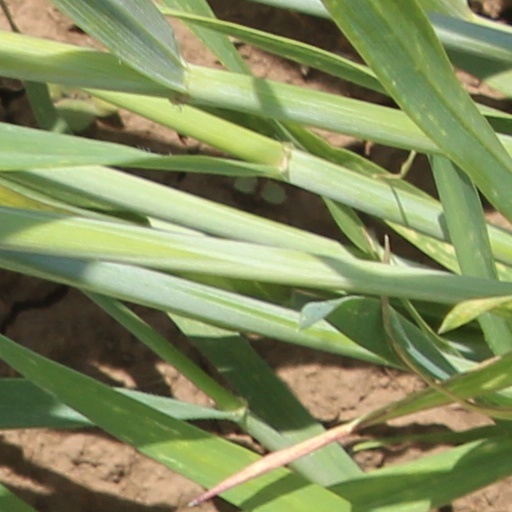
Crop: wheat